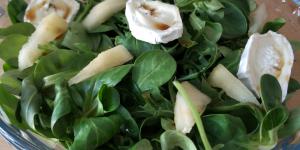
ensalada con canonigos y rucula